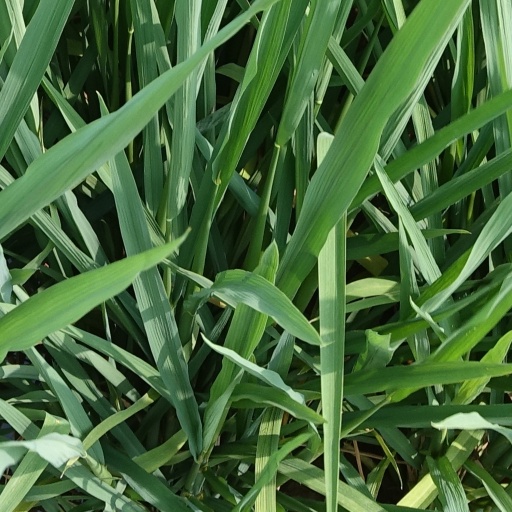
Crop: rice